Bowery at Midnight

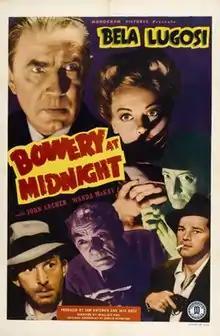
theatrical release poster

Bowery at Midnight is a 1942 American Monogram Pictures horror film directed by Wallace Fox and starring Bela Lugosi and John Archer. The film was re-released by Astor Pictures in 1949.